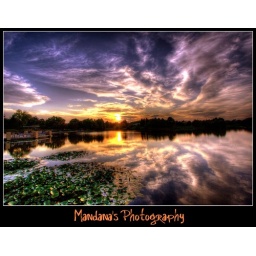
water Lily beds in sunset